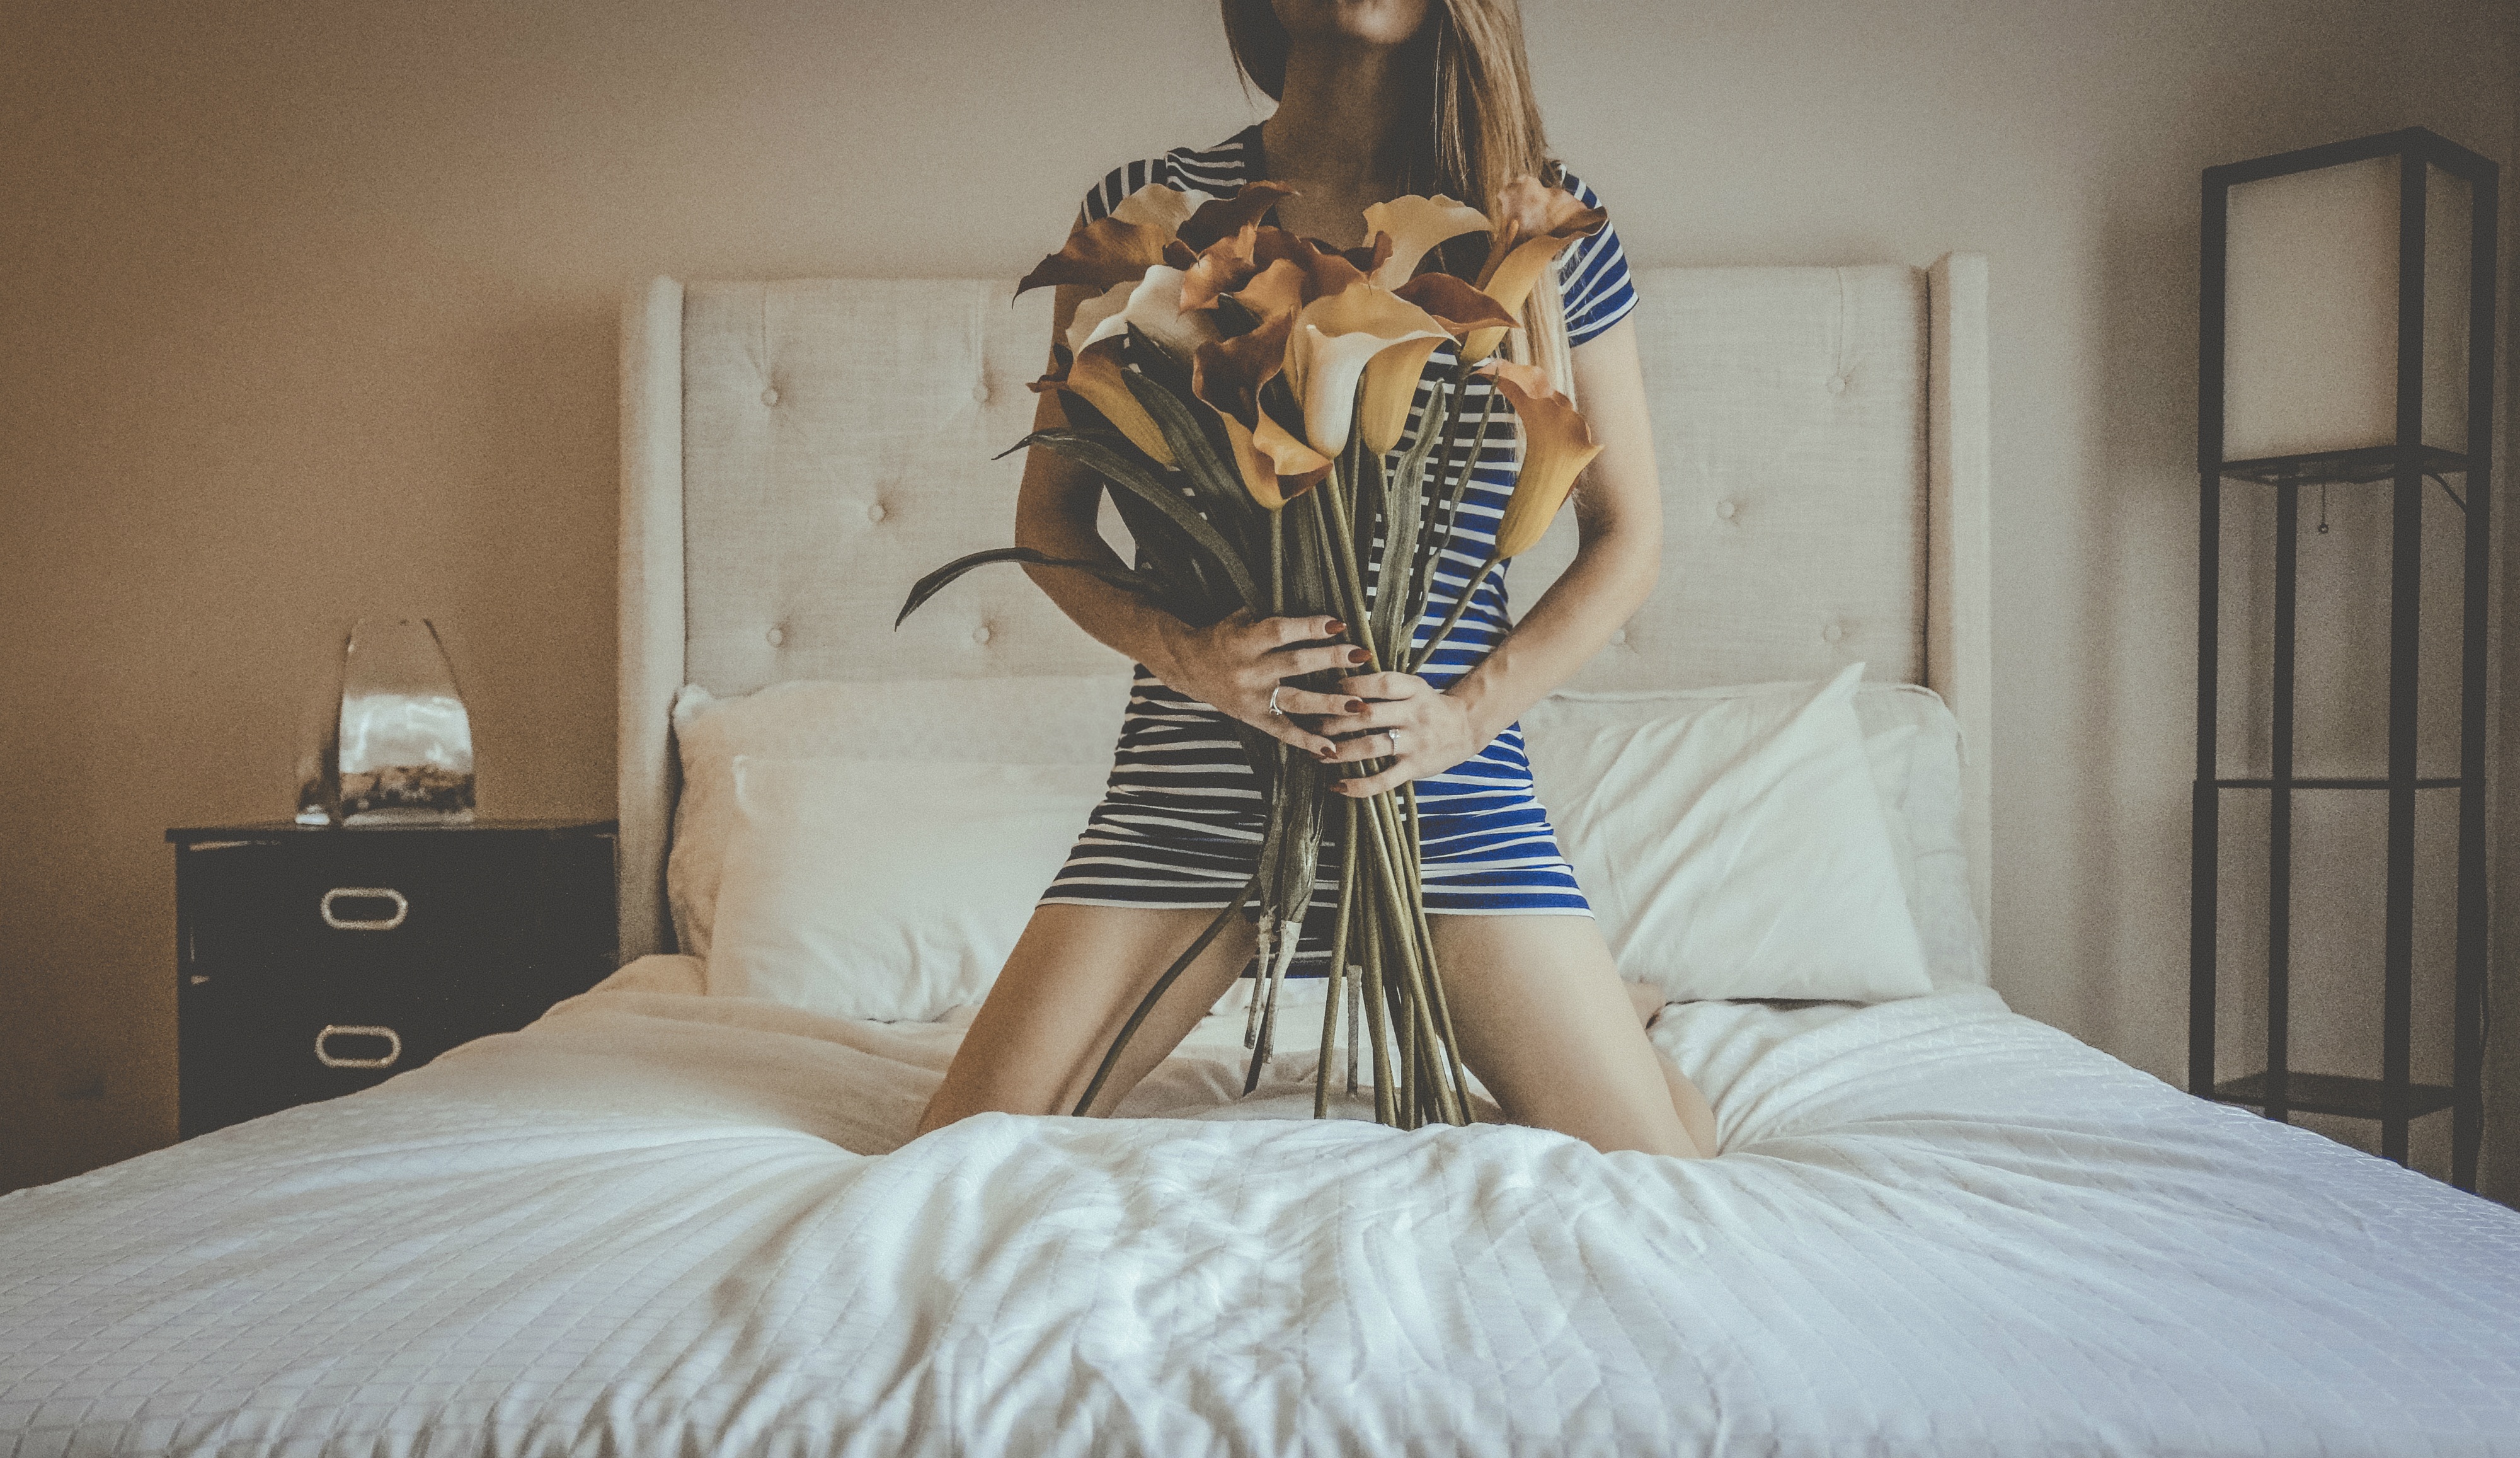
person, people, girl, woman, white, female, model, young, fashion, clothing, furniture, room, wedding dress, bedroom, flowers, textile, dress, bed, attractive, gown, photo shoot, bridal clothing